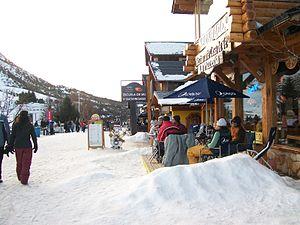
San Carlos de Bariloche généralement appelée Bariloche est une ville de la province de Río Negro, en Argentine située à 1 650 km au sud-ouest de Buenos Aires au pied des Andes en bordure du lac Nahuel Huapi, dans le parc national du même nom, le plus ancien d'Argentine. Elle est le chef-lieu du département de Bariloche. Sa population s'élevait à 108 205 habitants. À vocation essentiellement touristique et scientifique, elle attire des vacanciers de toutes provenances, parmi lesquels une majorité d'Argentins et de Chiliens. La région de Bariloche, surnommée la « Suisse Argentine » par les argentins, est réputée pour ses paysages de lacs et de montagnes, sa station de sports d'hiver édifiée sur les pentes du Cerro Catedral tout proche qui possède l'un des plus anciens et plus étendus domaines skiables d'Amérique de Sud, ainsi que ses cours d'eau riches en truites et saumons.